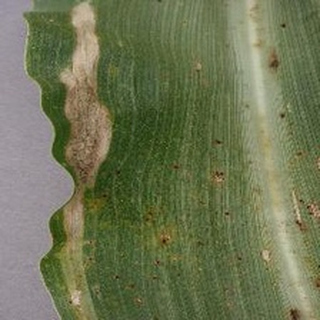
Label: corn_northern_leaf_blight